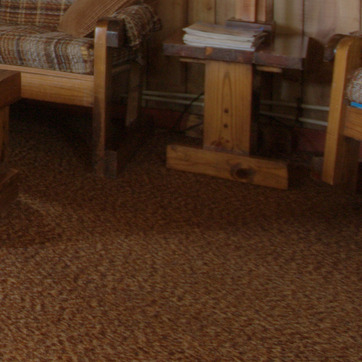
Material: carpet